Zwi Migdal

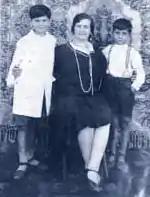
Raquel Liberman in the 1930s.

The organization worked to force Raquel Liberman, a former prostitute, to return to prostitution. Liberman had emigrated to Argentina after her husband, who died a year after her arrival, leaving her with two small sons. To support them she worked as a prostitute, until saving enough money to open an antique shop, which was later raided by local pimps who robbed her of her savings and forced her back into prostitution. There Liberman contacted the police superintendent, Julio Alsogaray, whom she had heard would not accept bribes from Zwi Migdal, and was looking for ways to destroy the organization. Slipping into his office one day, she gave detailed testimony on the workings of Zwi Migdal, thus enabling the police to launch an extensive investigation. The case was handled by an investigative judge, Rodriguez Ocampo, who also refused to be bribed. The lengthy trial ended in September 1930, with 108 criminal convictions. "The very existence of the Zwi Migdal Organization directly threatens our society," wrote Ocampo in his verdict, handing down long prison sentences. The pimps appealed their sentences from prison in January 1931, and senior Justice Ministry officials released all but three of them. After this was reported in the media, public outrage convinced the authorities to rescind the releases. Later, hundreds of pimps were deported to Uruguay, but slowly returned over the years.